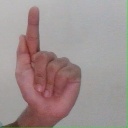
अक्षर: ळ